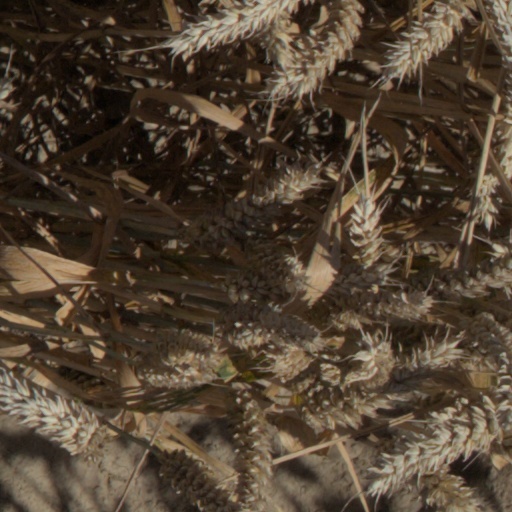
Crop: wheat